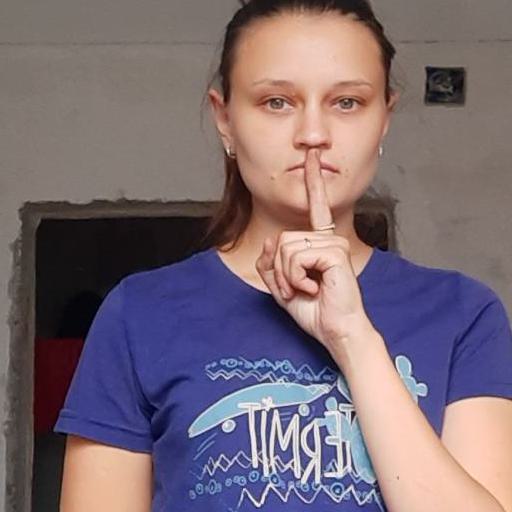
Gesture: mute